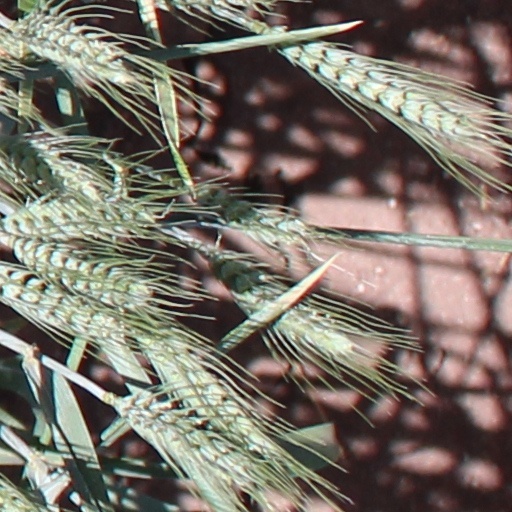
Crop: wheat